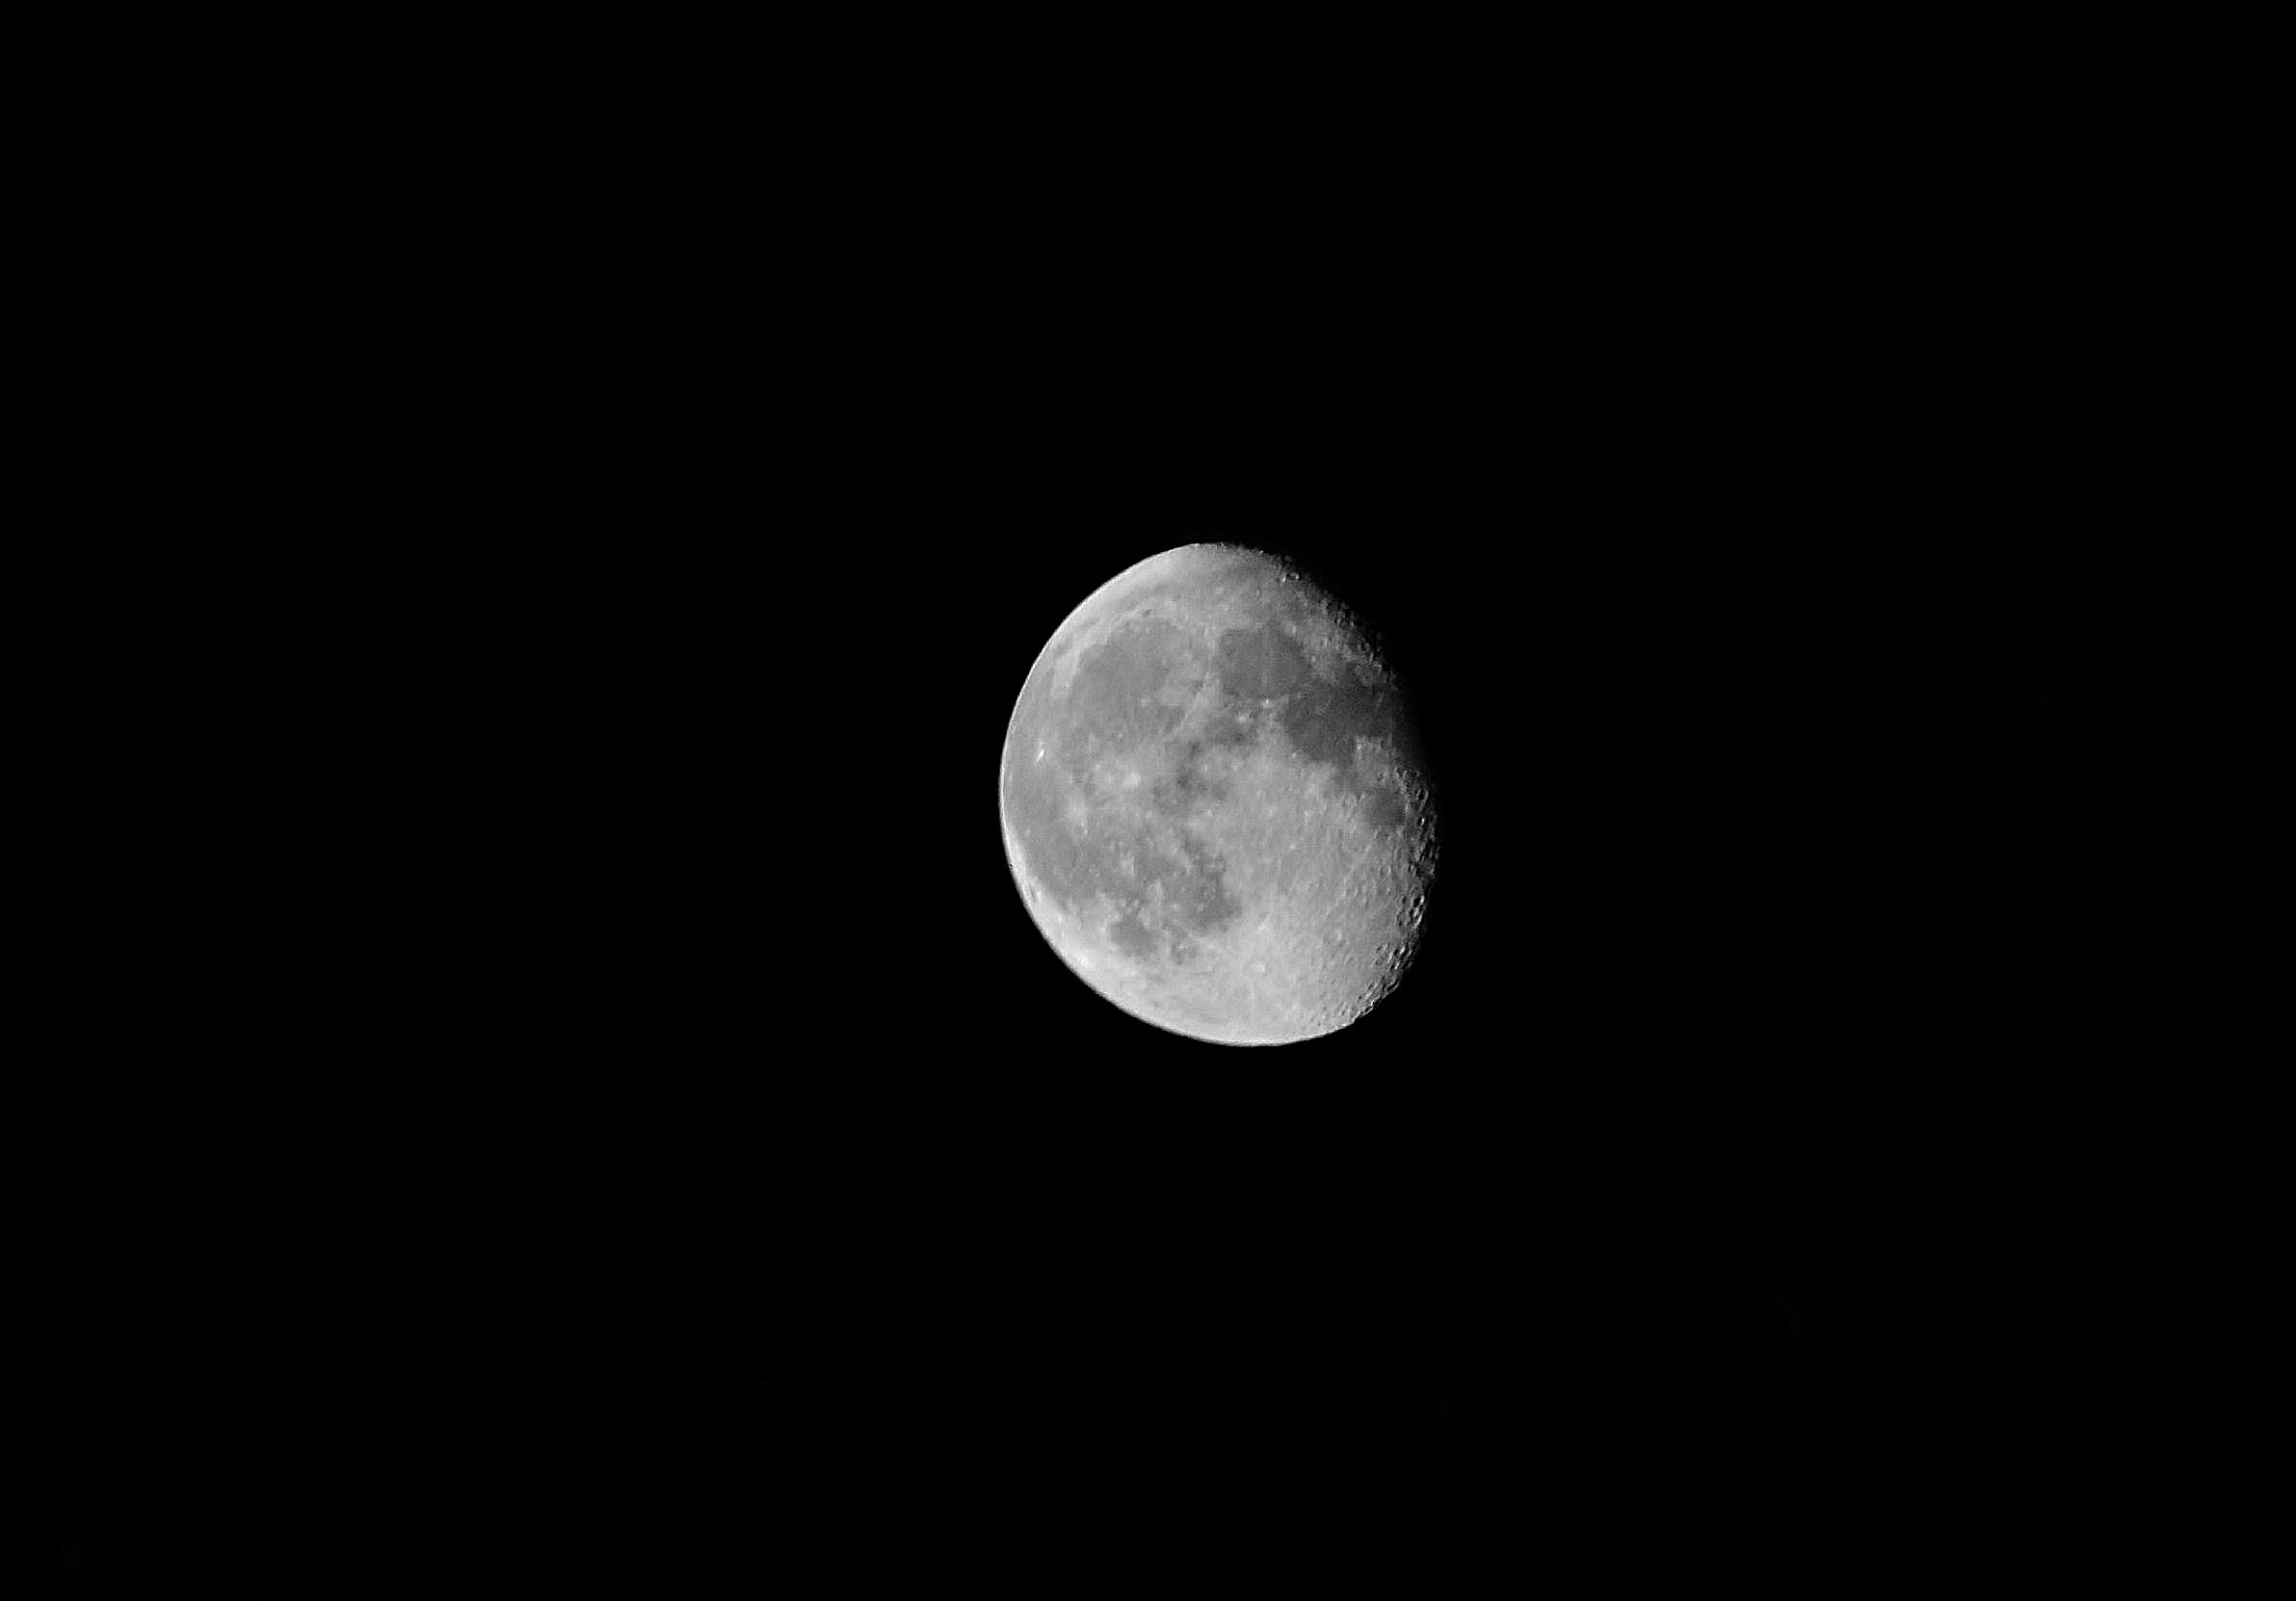
black and white, night, atmosphere, tranquil, space, black, moon, full moon, moonlight, circle, astronomy, astronomical object